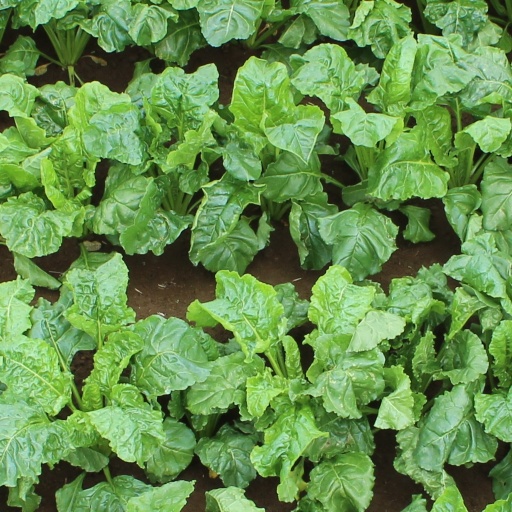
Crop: sugar beet